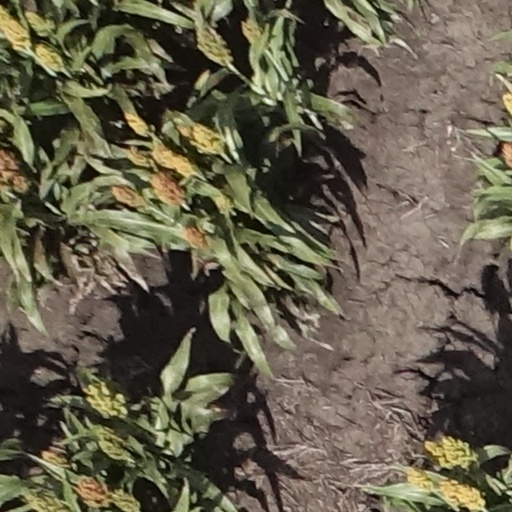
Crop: sorghum